Johny Narkle

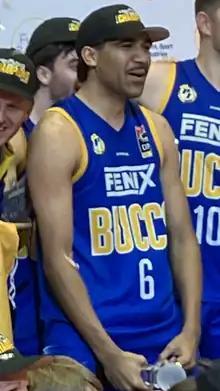
Narkle with the Geraldton Buccaneers in 2023

Johny Narkle (born 1 August 2001) is an Australian basketball player for the Geraldton Buccaneers of the NBL1 West. With the Buccaneers, he won back-to-back Sixth Man of the Year awards in 2022 and 2023 and led the team to the championship in 2023 behind his grand final MVP performance.